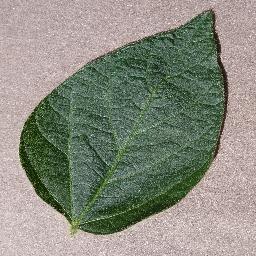
Label: Soybean___healthy